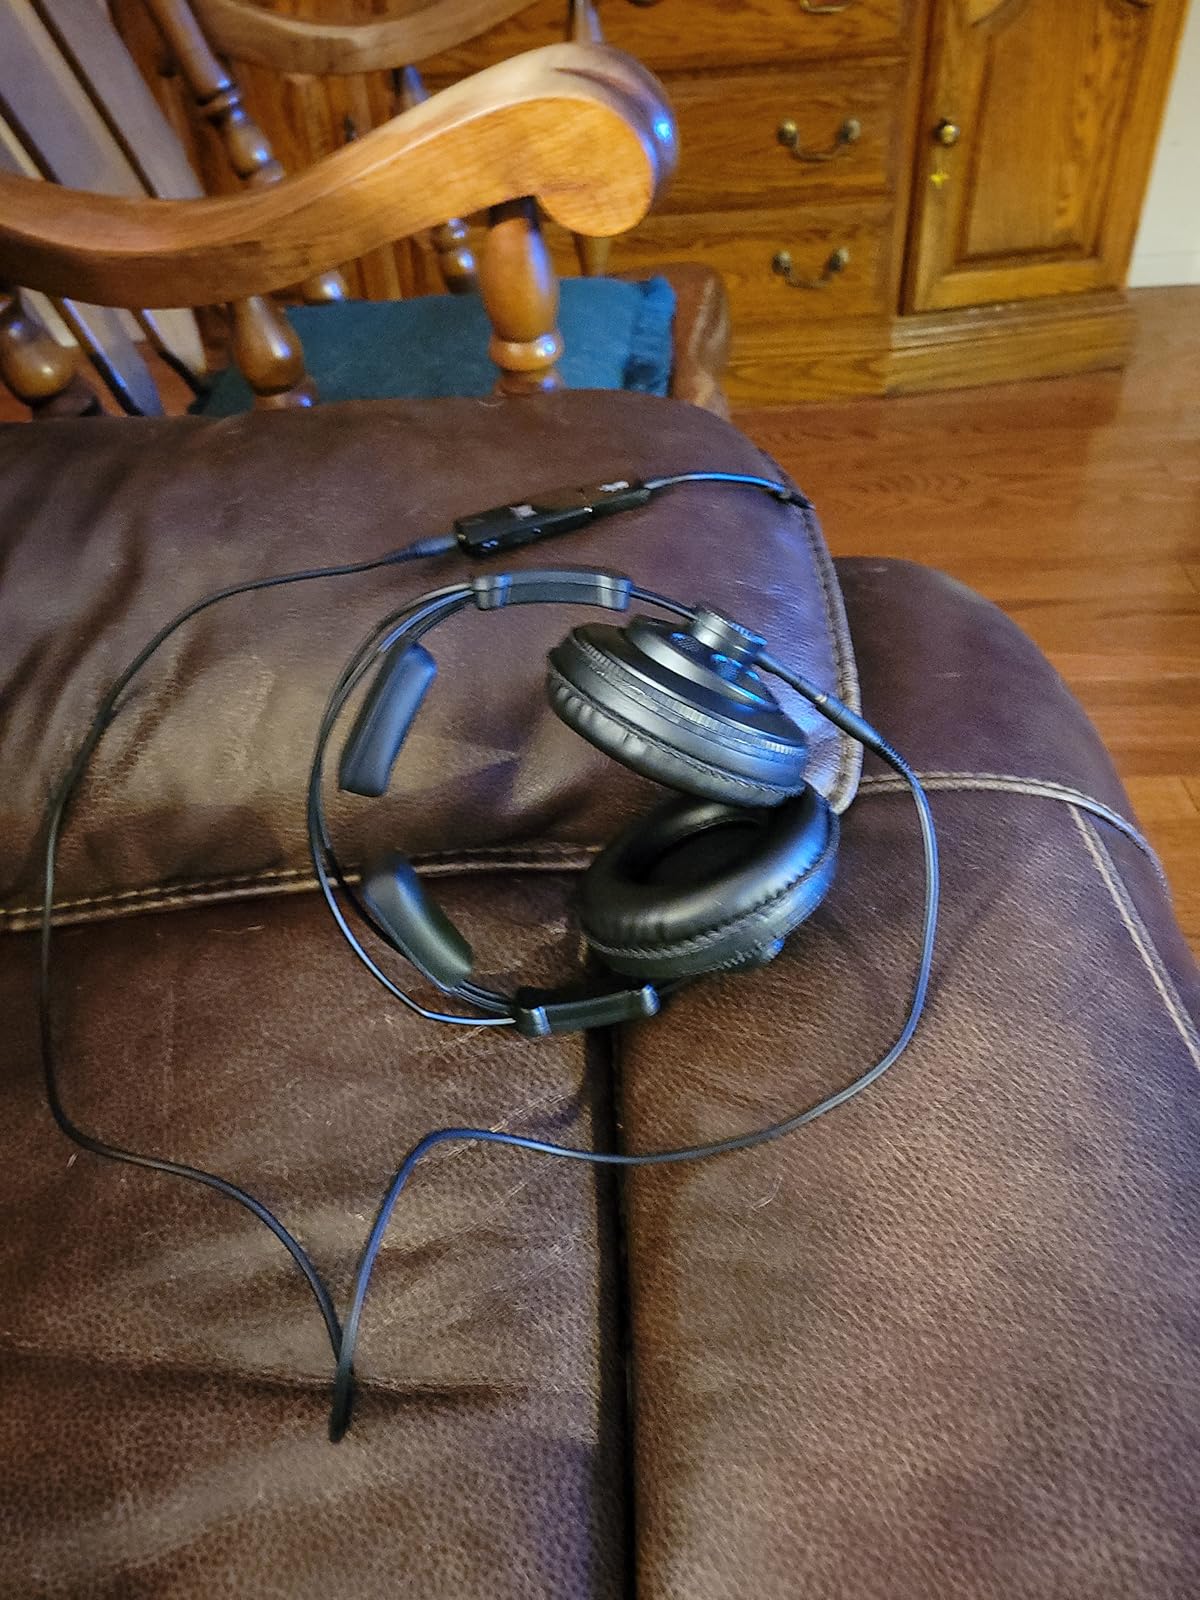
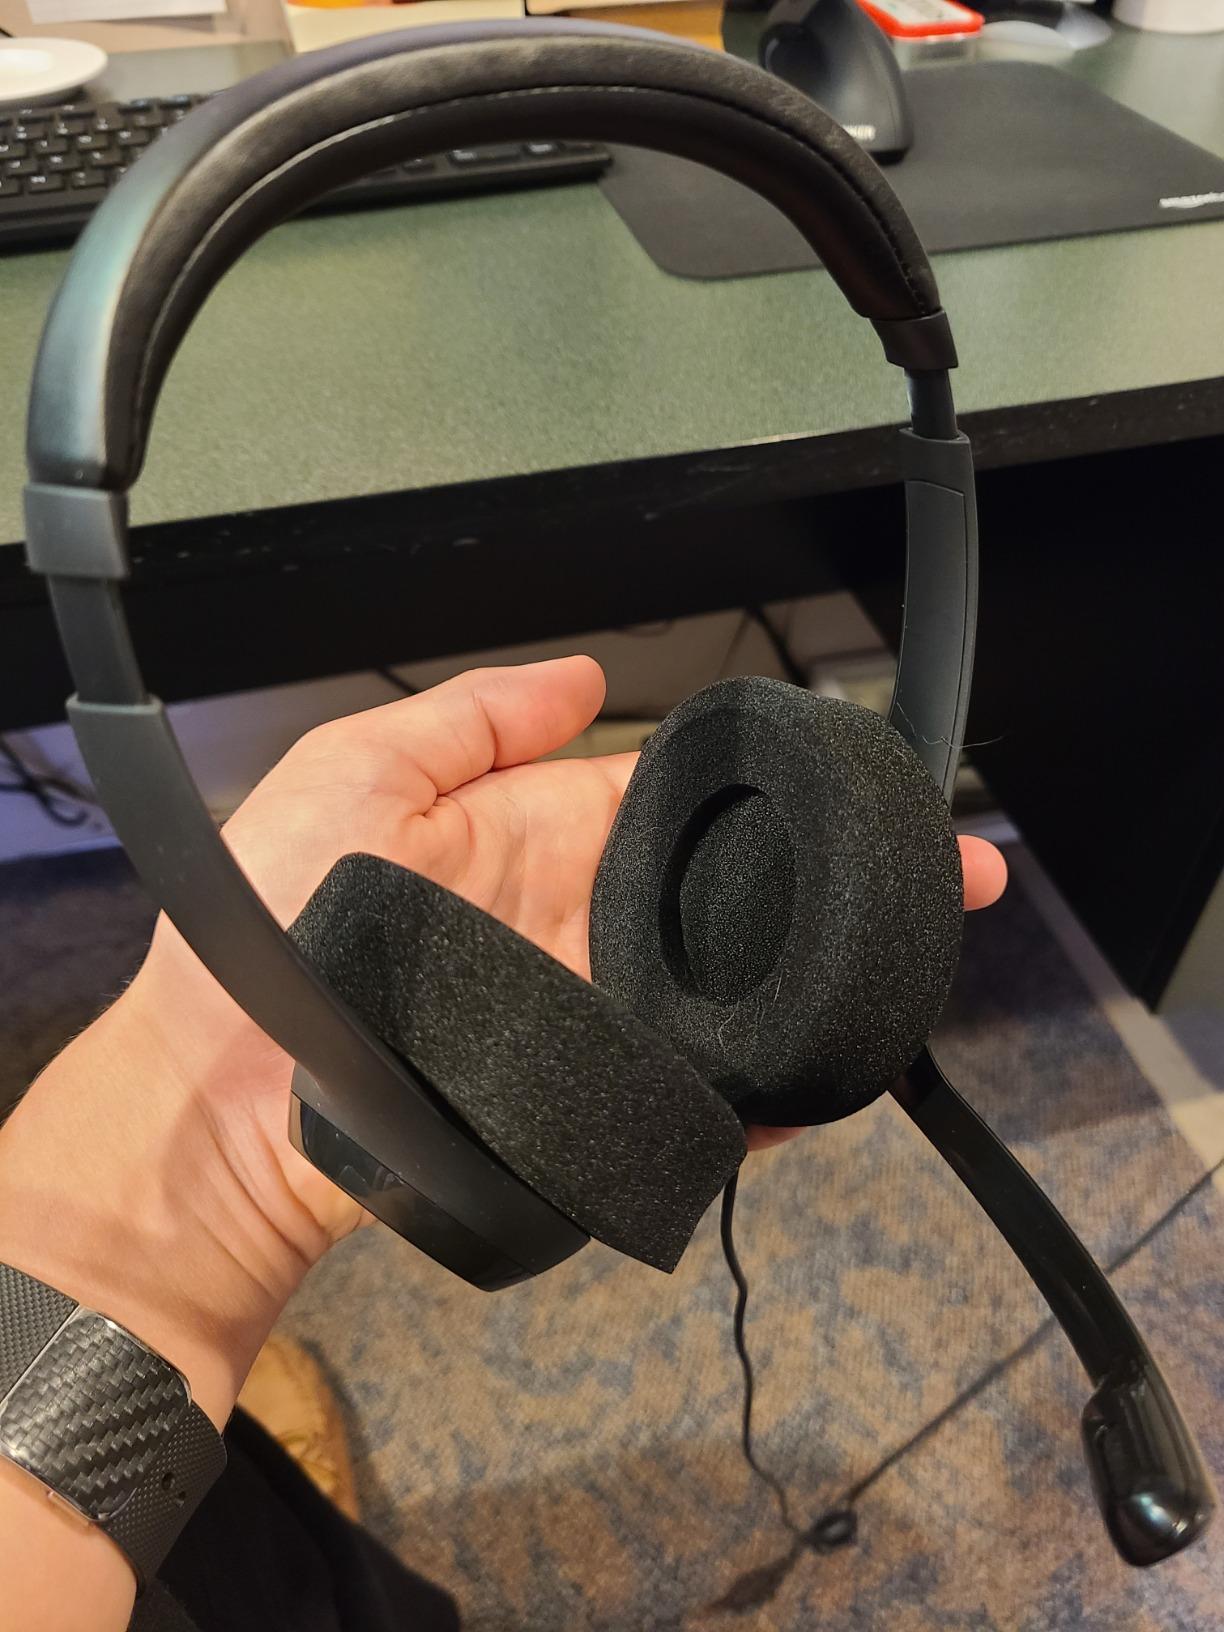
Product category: headphones
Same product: no